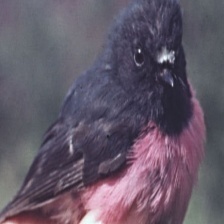
Species: PINK ROBIN
Scientific name: PETROICA RODINOGASTER
ImageNet parent category: robin